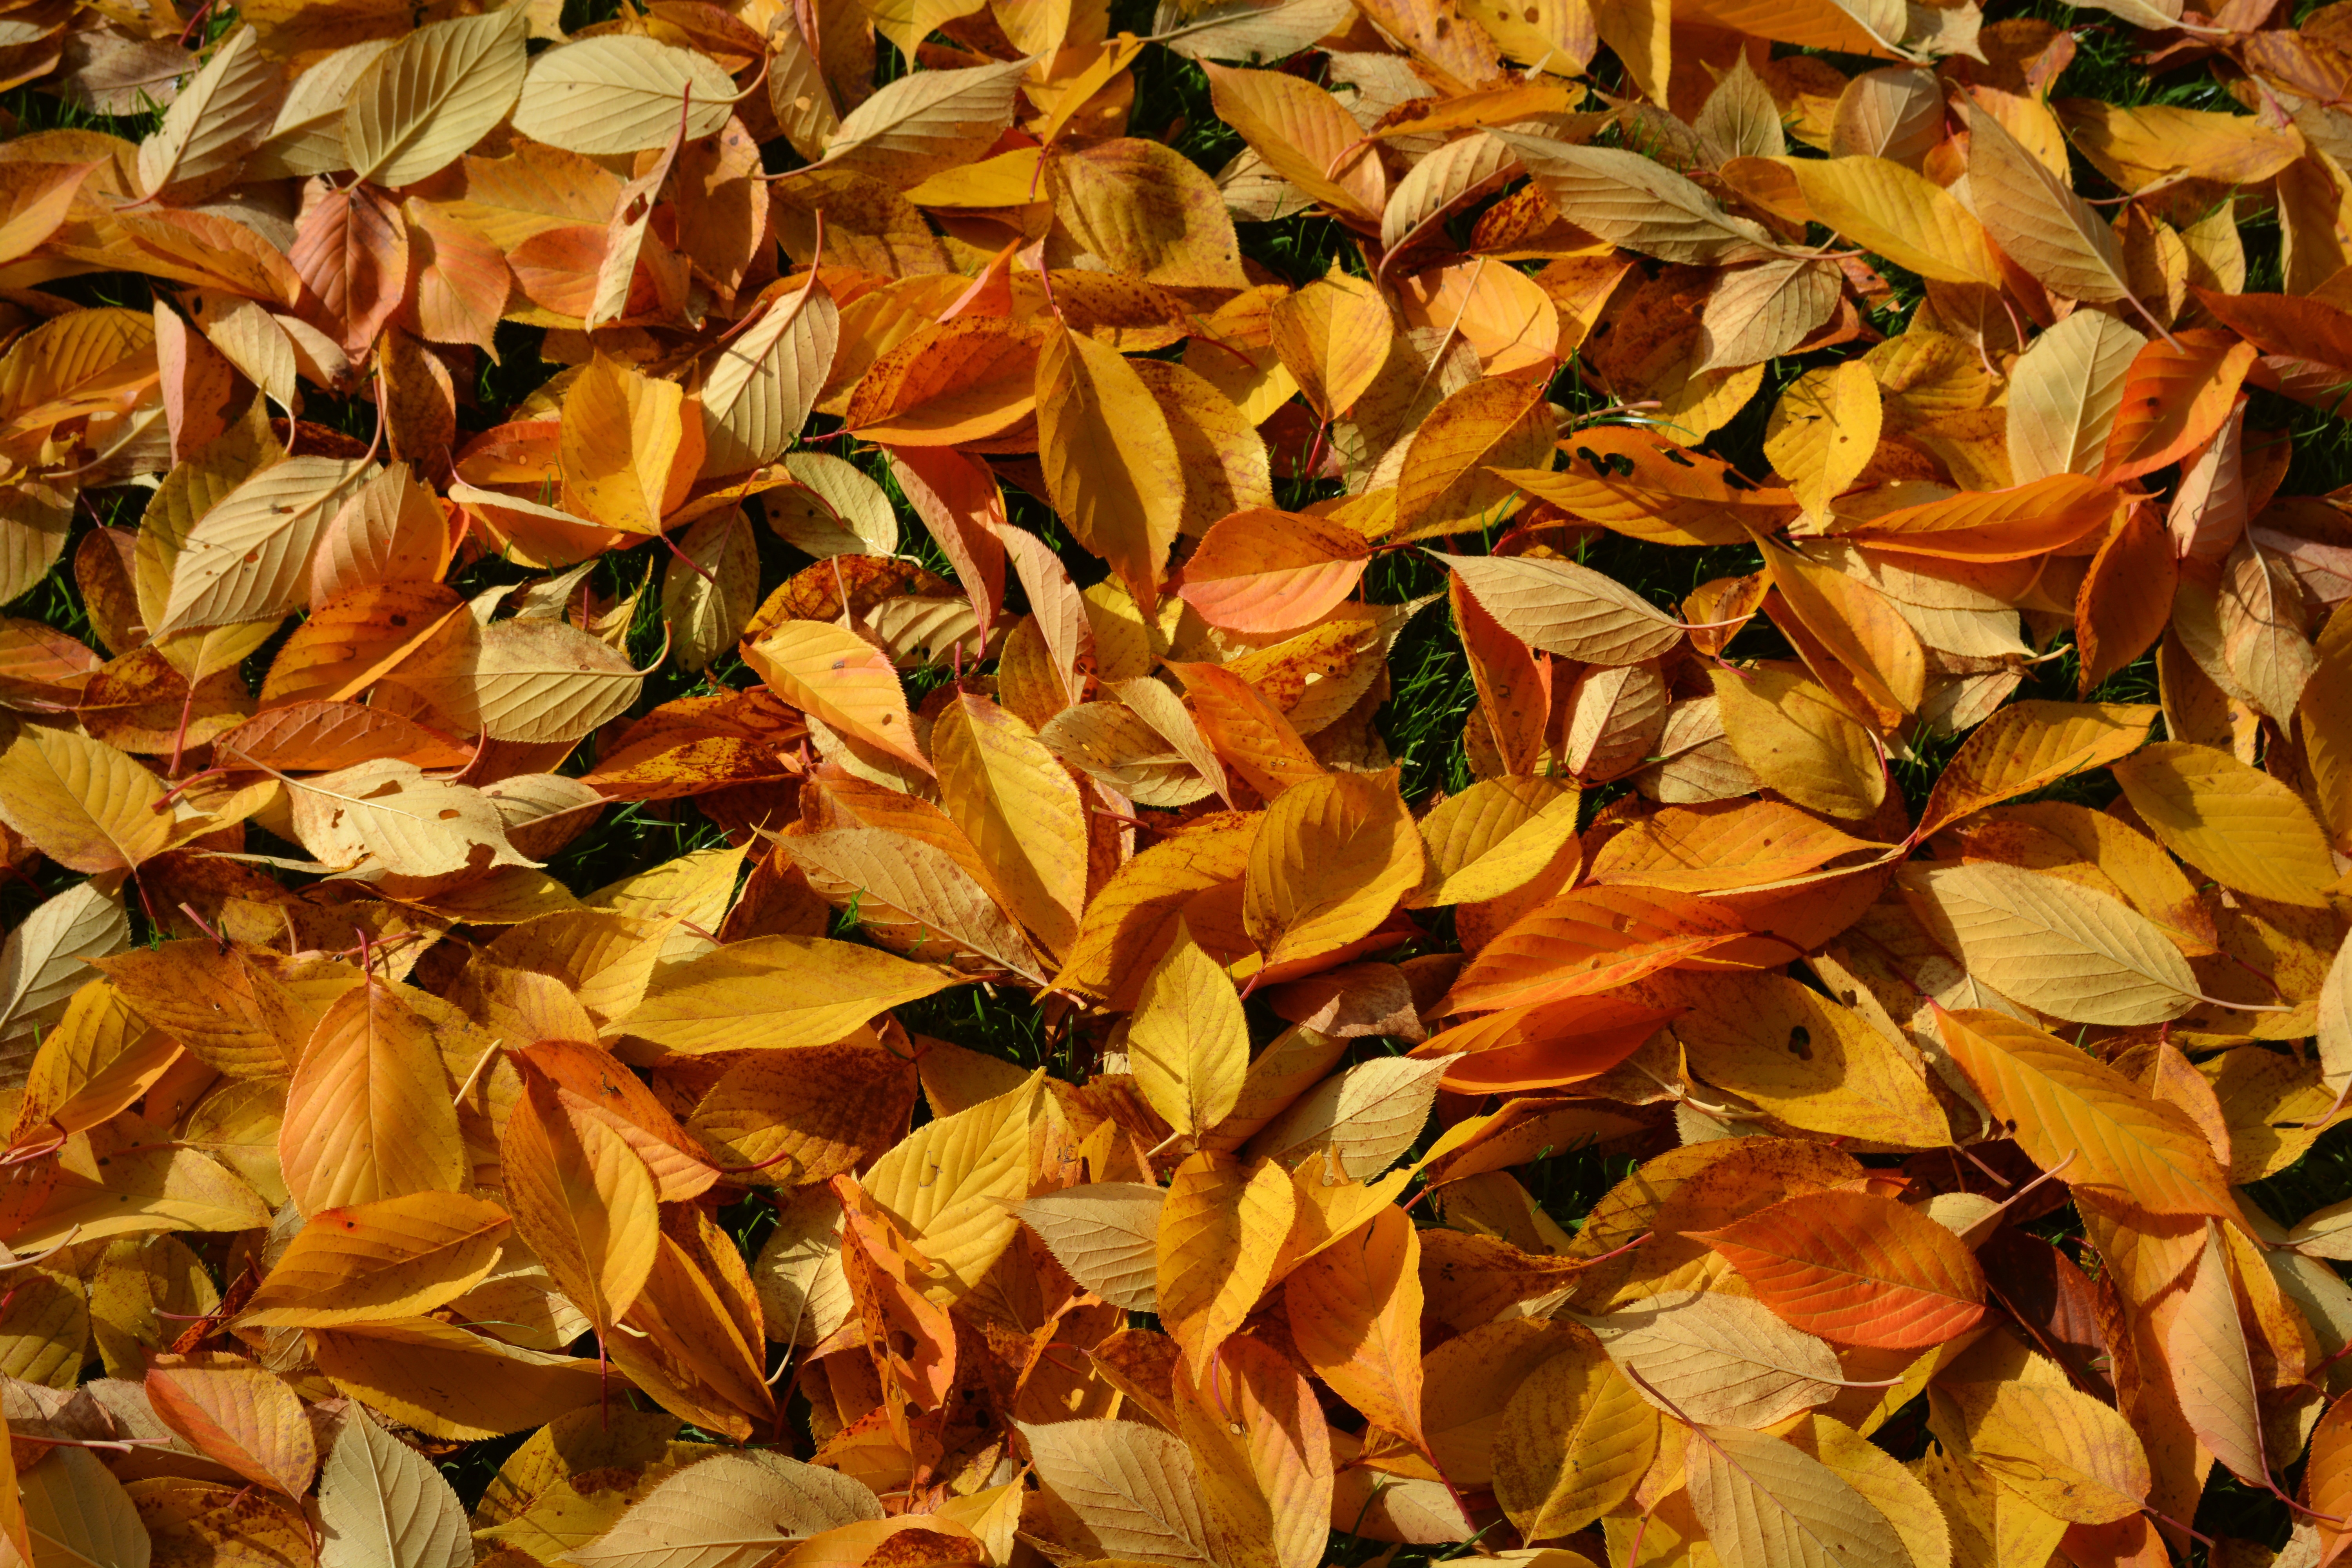
tree, nature, branch, plant, sunlight, leaf, flower, petal, autumn, botany, yellow, flora, season, leaves, colors, deciduous, fall colors, ecosystem, flowering plant, woody plant, land plant